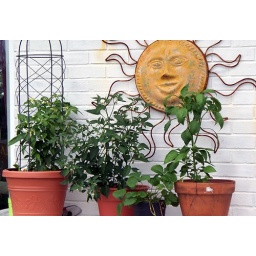
Pepper plants in pots on the back patio.